1993 British Grand Prix

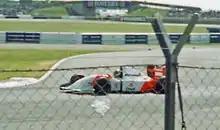
Ayrton Senna was classified fifth after running out of fuel on the last lap.

Gradually Prost closed up on Hill, narrowing the gap to three seconds after the mid-race pit stops. Then, Luca Badoer crashed, bringing out the Safety Car and reducing the gap between Hill and Prost to nothing. The Safety Car came in on lap 40, before Hill's engine blew two laps later. Brundle's gearbox failed on lap 54 when he was fourth. Finally, on the last lap, Senna's car ran out of fuel. Prost took his 50th Grand Prix win ahead of Schumacher, Patrese, Johnny Herbert, Senna (who was classified fifth) and Derek Warwick.